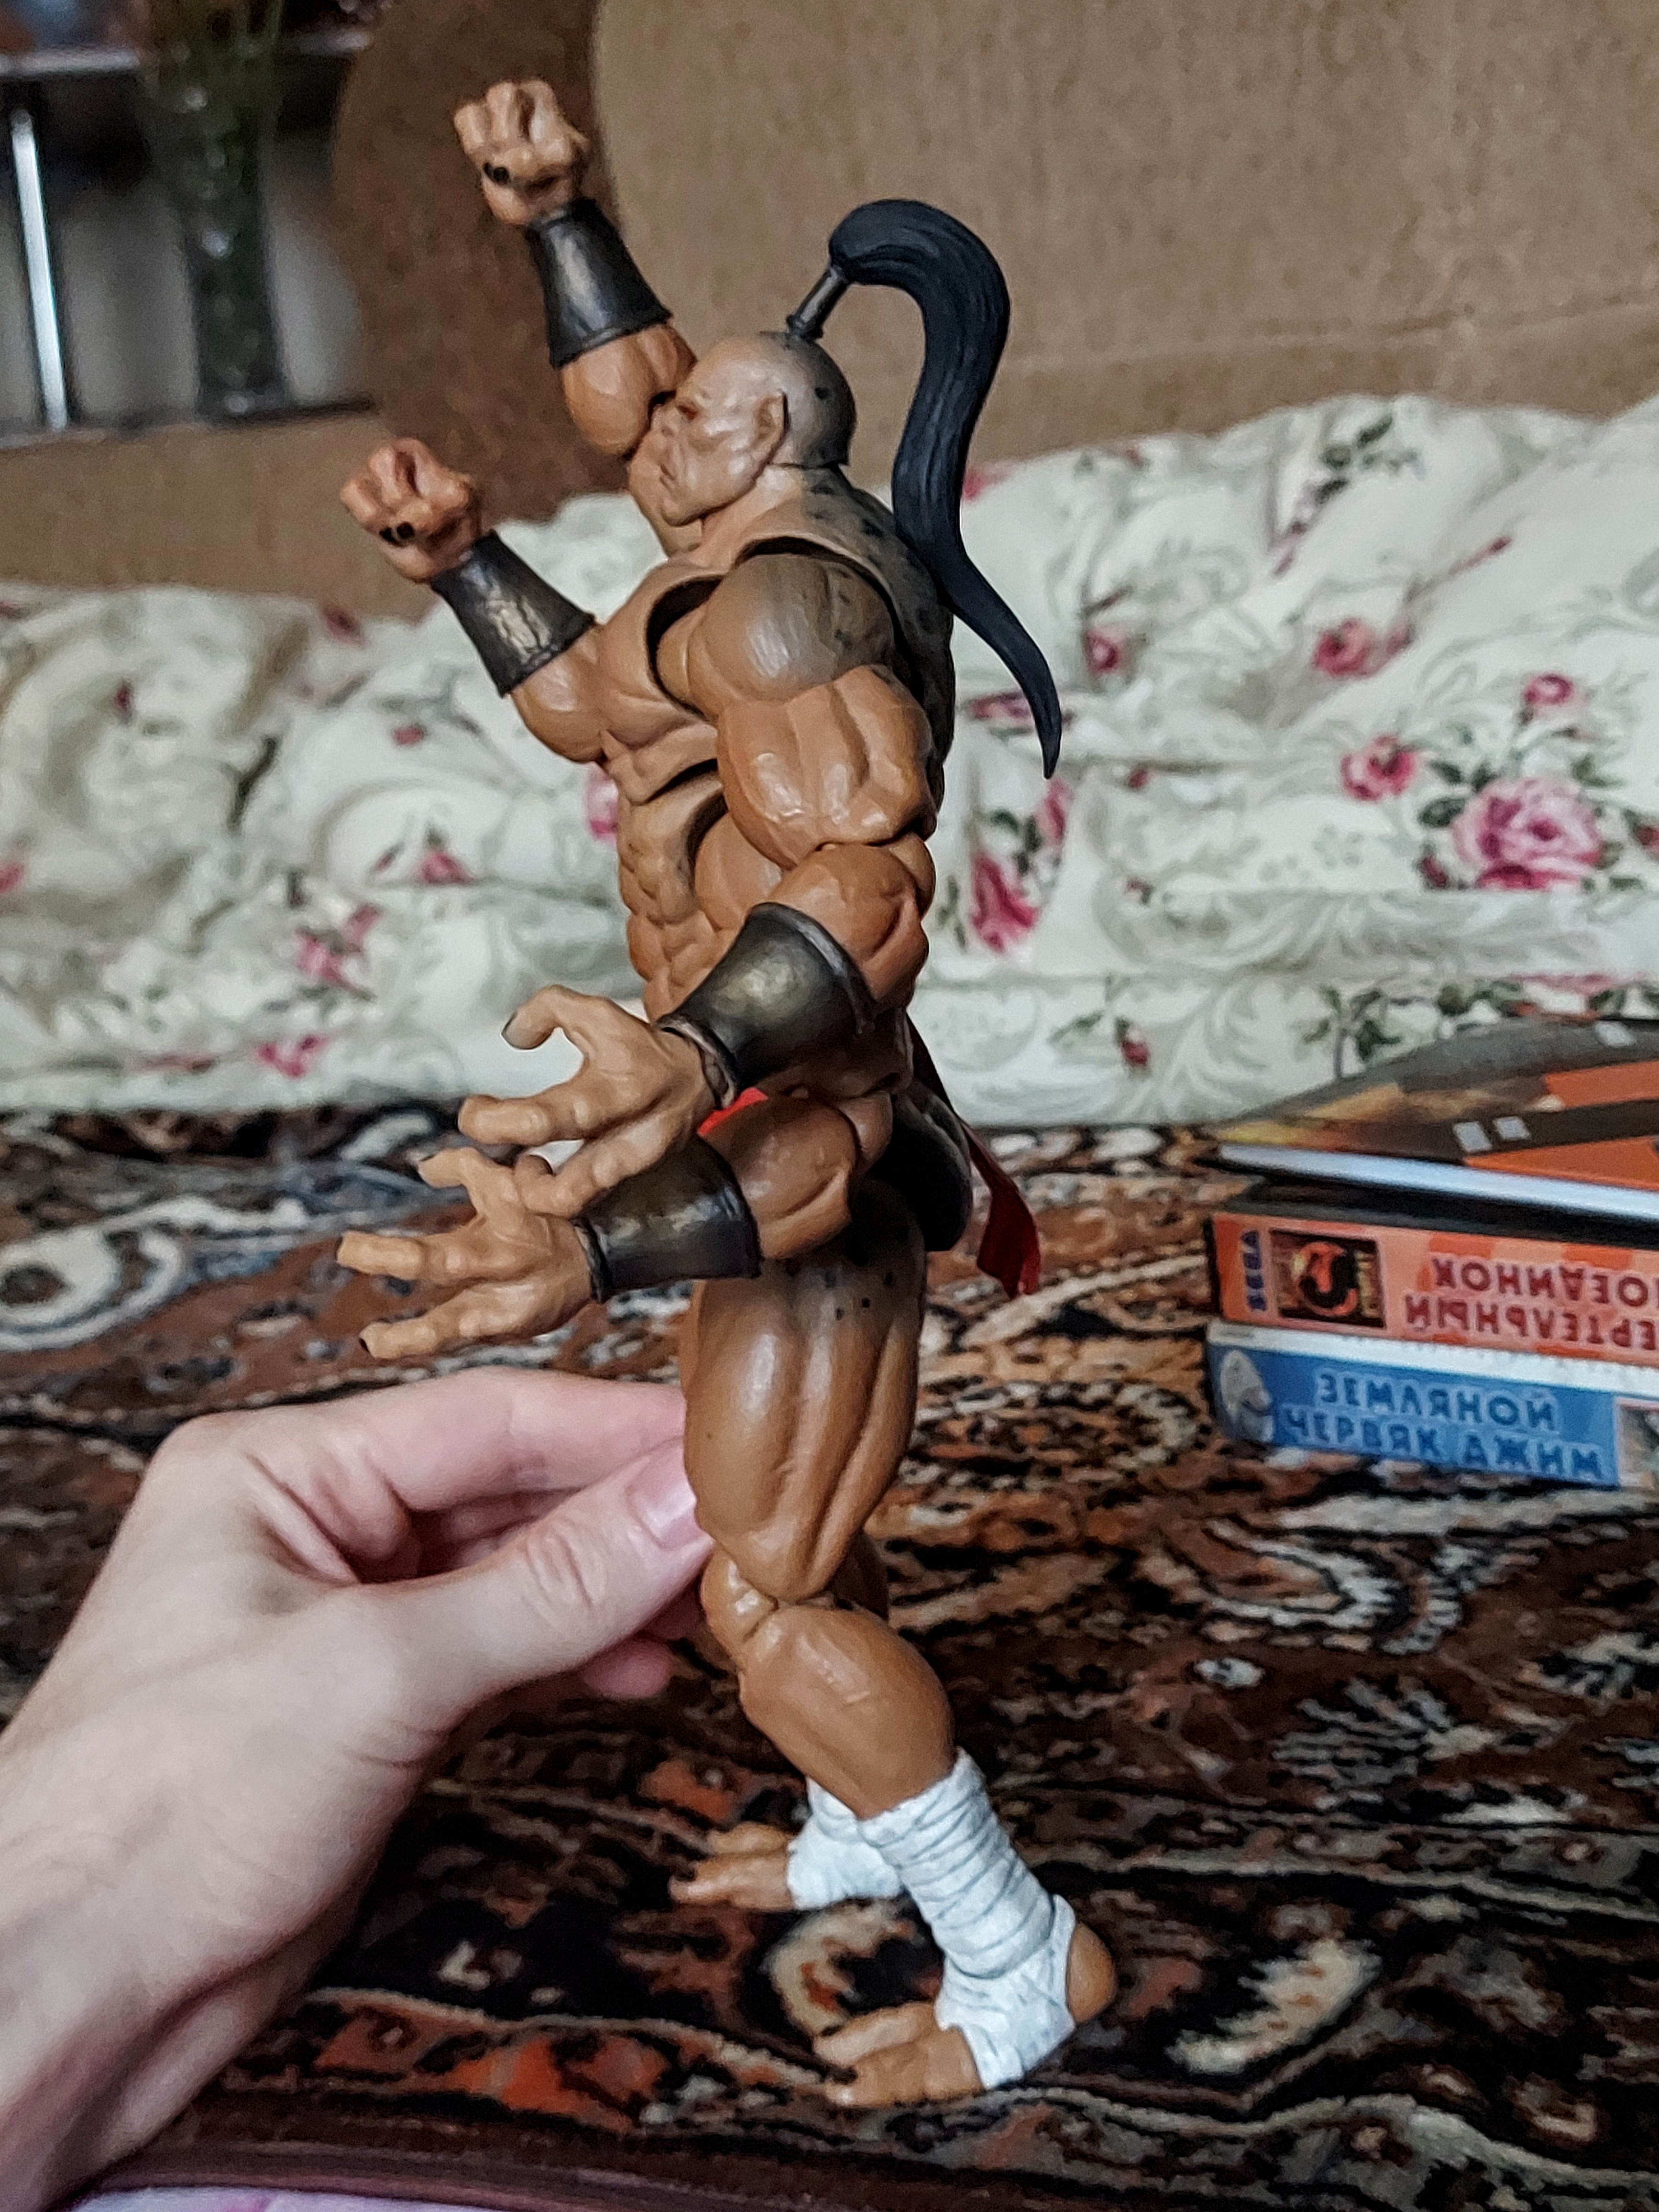
Shokan, storm, collectibles, warrior, fighter, action, figure, wood, sculpture, art, toy, statue, chest, metal, visual arts, fictional character, artifact, mythology, carving, fiction, action figure, flesh, fur, religious item, figurine, illustration, animation, fun